Branko Gradišnik

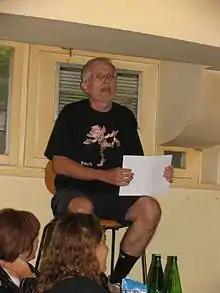
Branko Gradišnik in 2006

Branko Gradišnik (born 7 January 1951) is a Slovene writer and translator. He writes short stories and is a well-known columnist that writes for the newspaper "Delo" and other Slovene publications. In 2004 he was a candidate for mayor of Ljubljana.